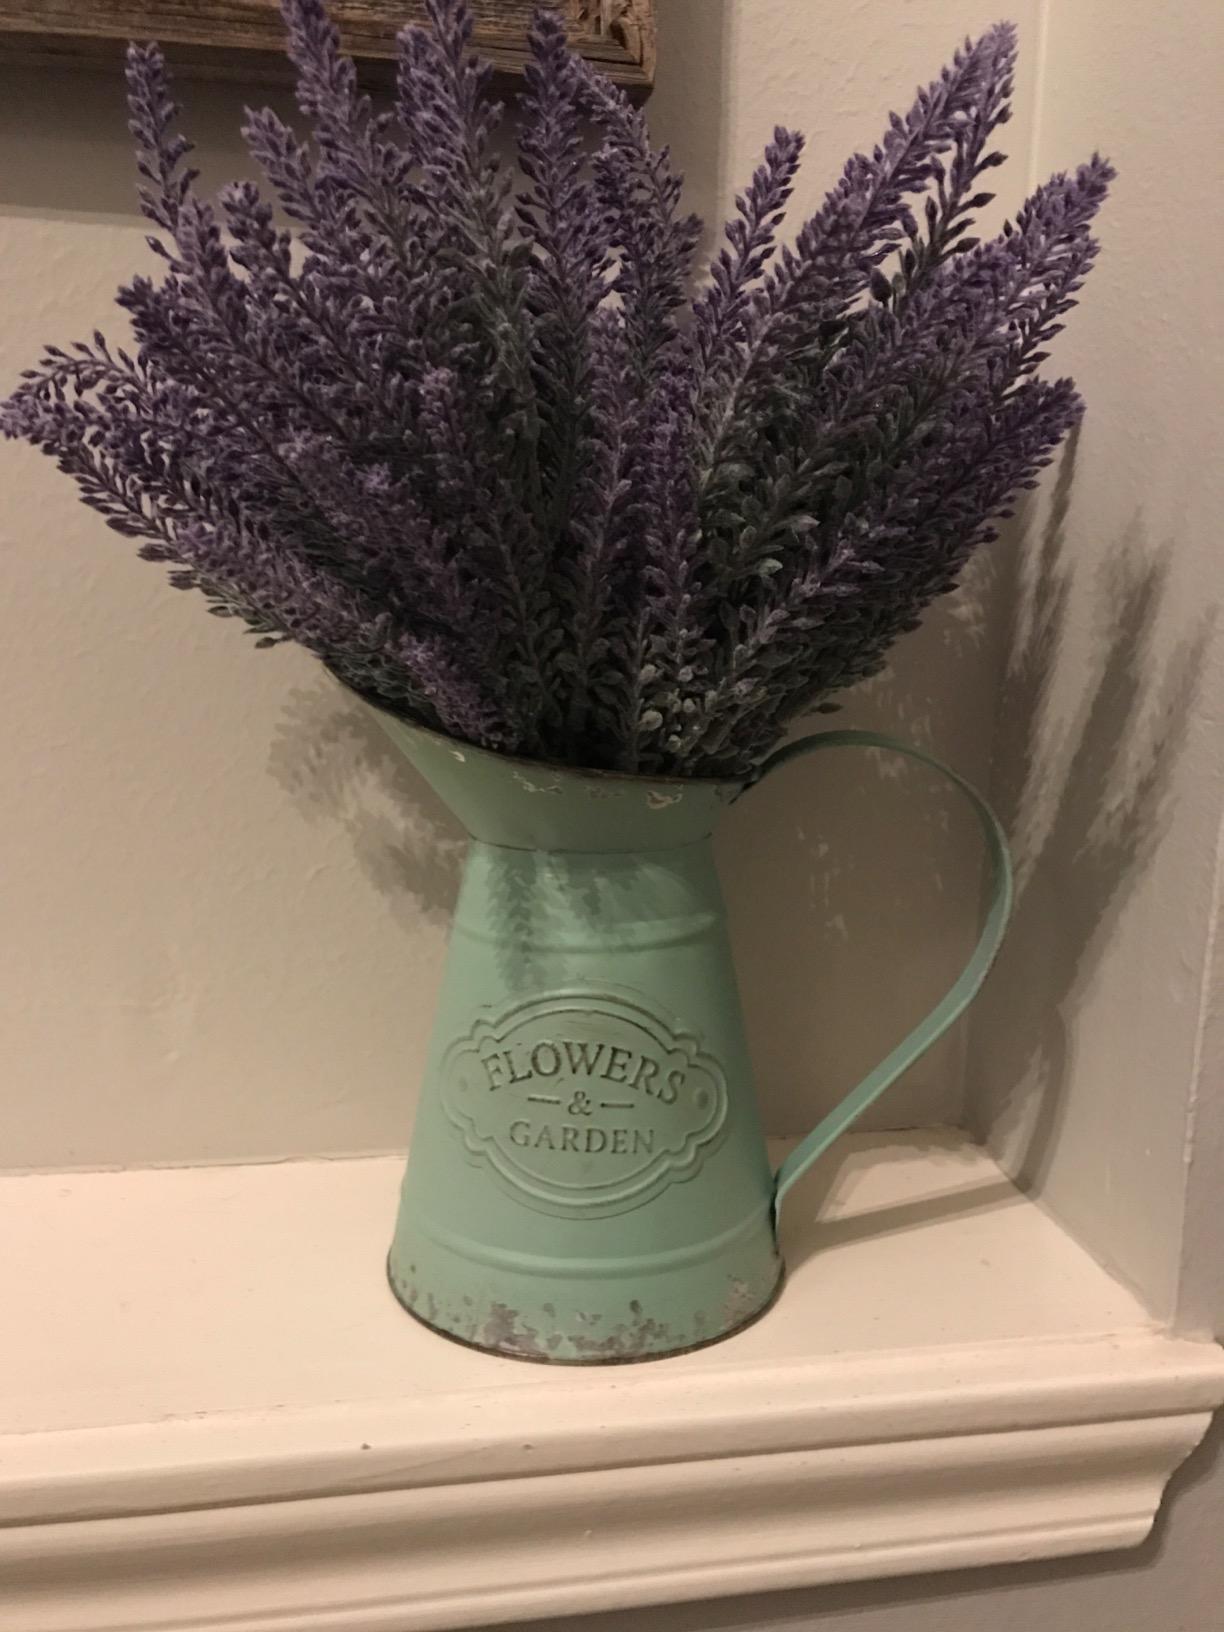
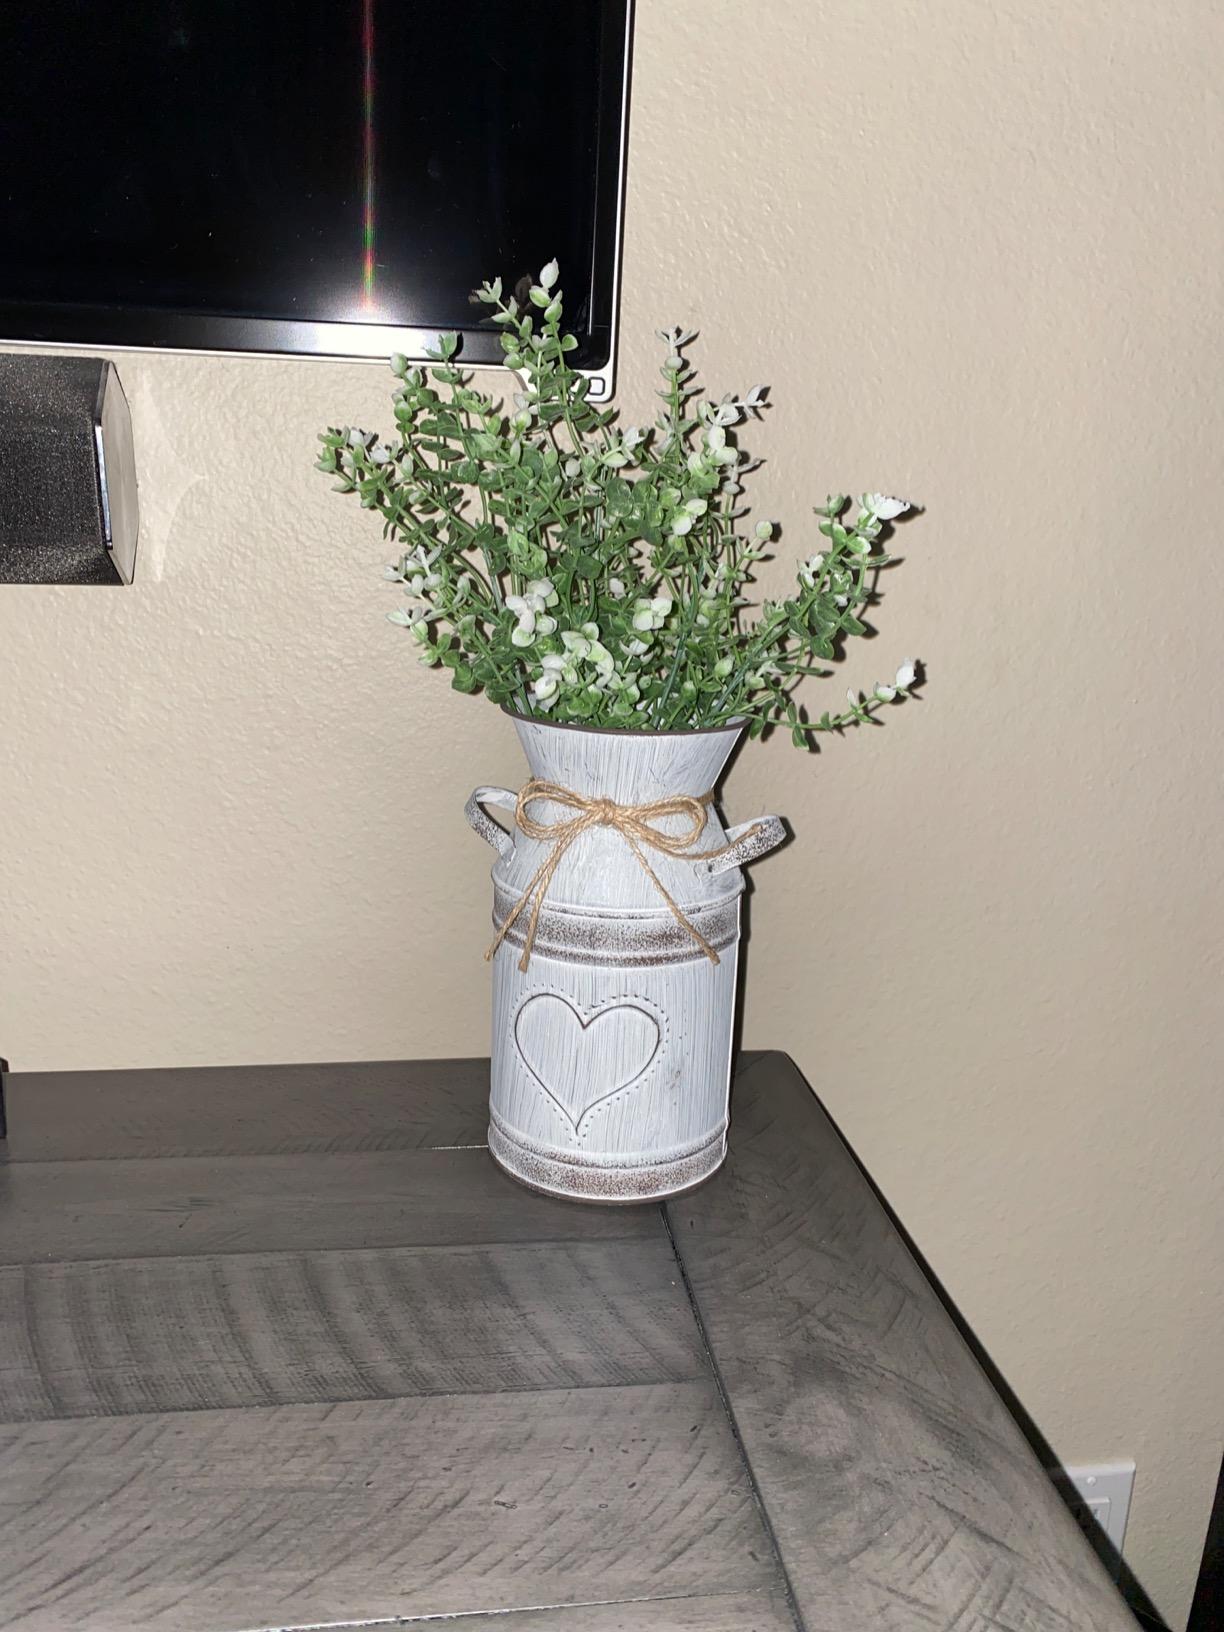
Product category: vase
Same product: no